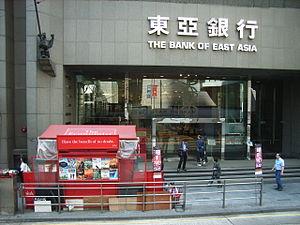
Bank of East Asia, souvent abrégé en BEA, est la cinquième banque hongkongaise par total d'actifs en 2013 et la principale dont le management soit encore familial.